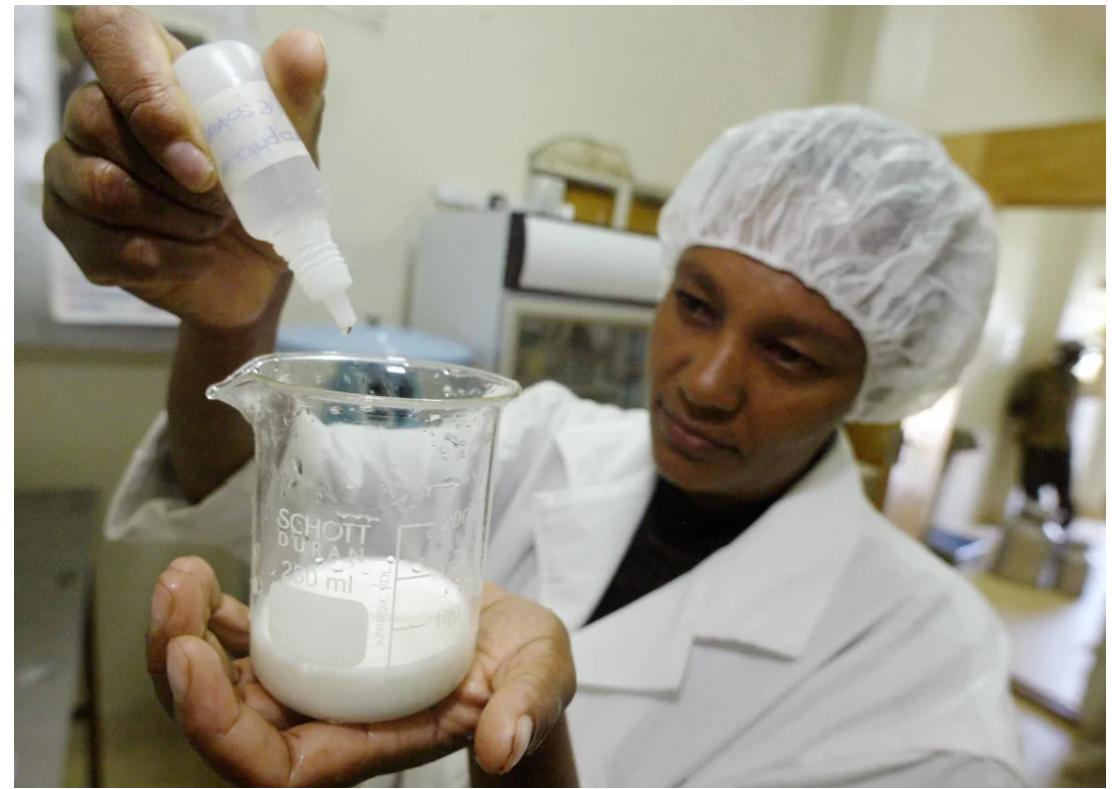
Daktari ambaye anapima dawa, huku akiweka kwenye kikombe cha glasi anaweza kujua kama  ni idadi gani ambazo zinatakikana ili mgonjwa aweze kupewa.